Port of Bridgwater

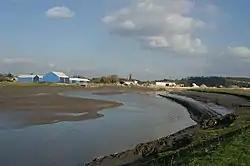
View upstream towards Dunball wharf, February 2006

The origins of the name of the town of Bridgwater are much debated by historians, with options coming from: